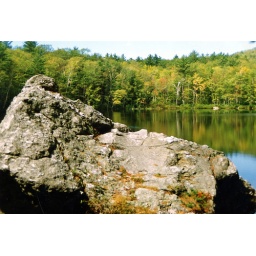
View of rock and lake near Sweden, ME.